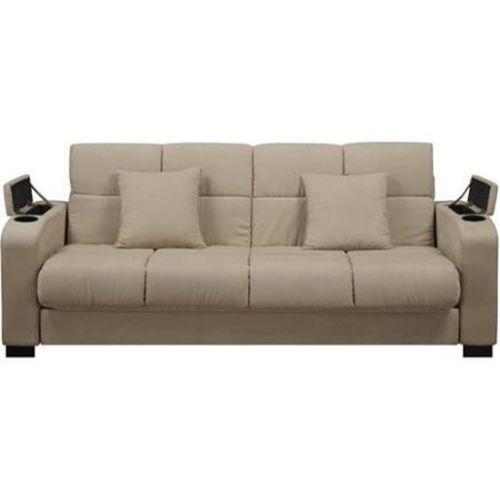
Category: sofa